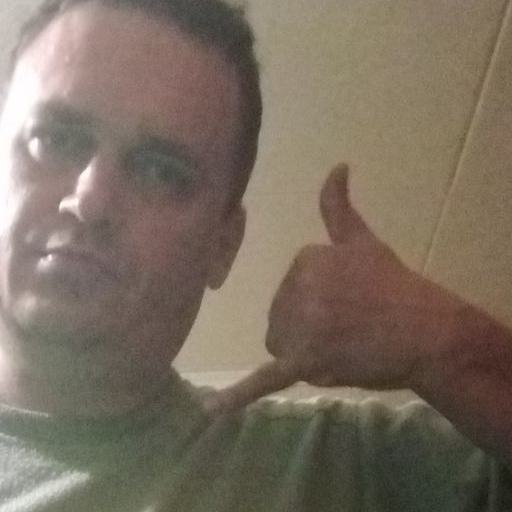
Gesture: call